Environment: lab
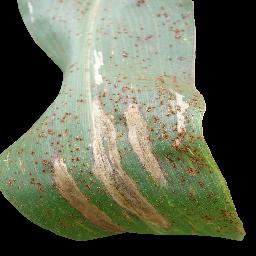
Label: common_rust